My Summer in Provence

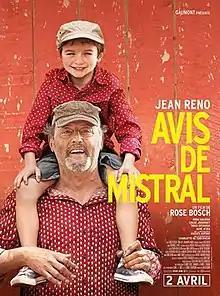
Theatrical release poster

My Summer in Provence is a 2014 French drama film directed by Rose Bosch.